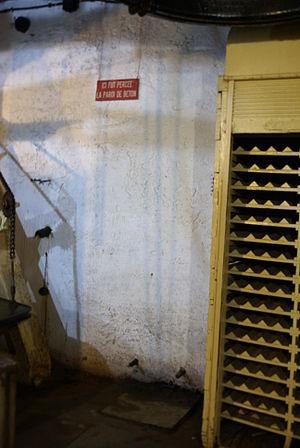
Emplacement du trou foré par les Allemands dans le mur du bloc 4 de l'ouvrage de Fermont (ligne Maginot), près de Longuyon, France.
L'ouvrage de Fermont est un ouvrage fortifié de la ligne Maginot, situé aux limites des communes de Viviers-sur-Chiers, Montigny-sur-Chiers et Beuveille, dans le département de Meurthe-et-Moselle.